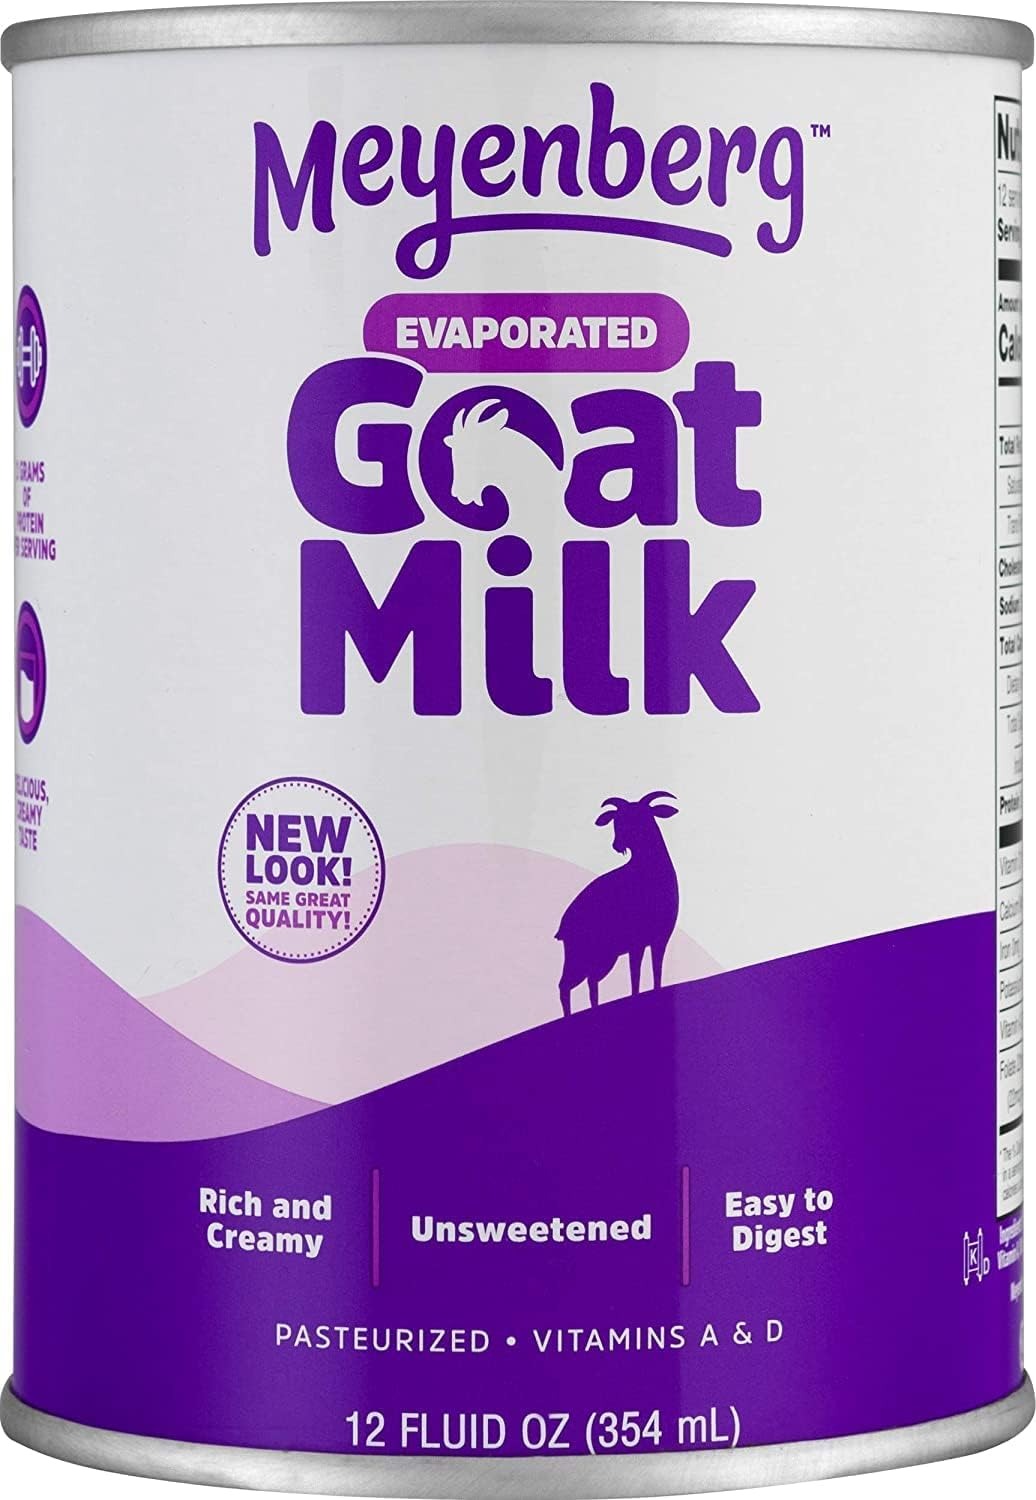
Item Name: Meyenberg Whole Powdered Goat Milk, Vitamin D, 12 Ounce
Bullet Point 1: Powdered goat milk fortified with folic acid and vitamin D
Bullet Point 2: Natural real milk alternative to those sensitive to cow milk or soy products
Bullet Point 3: Protein composition is closest to breast milk for infant supplementation
Bullet Point 4: High in calcium, low in sodium, naturally gluten free
Bullet Point 5: Made in the USA
Value: 12.0
Unit: Ounce

Price: 10.99